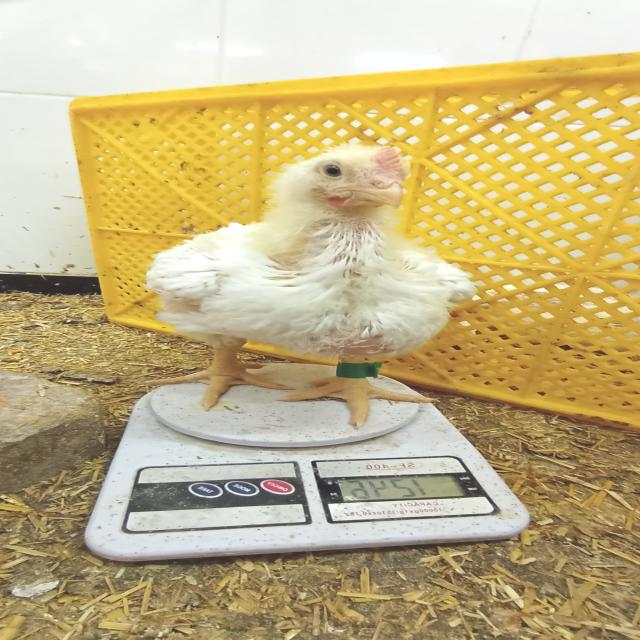
Weight: 1246 g